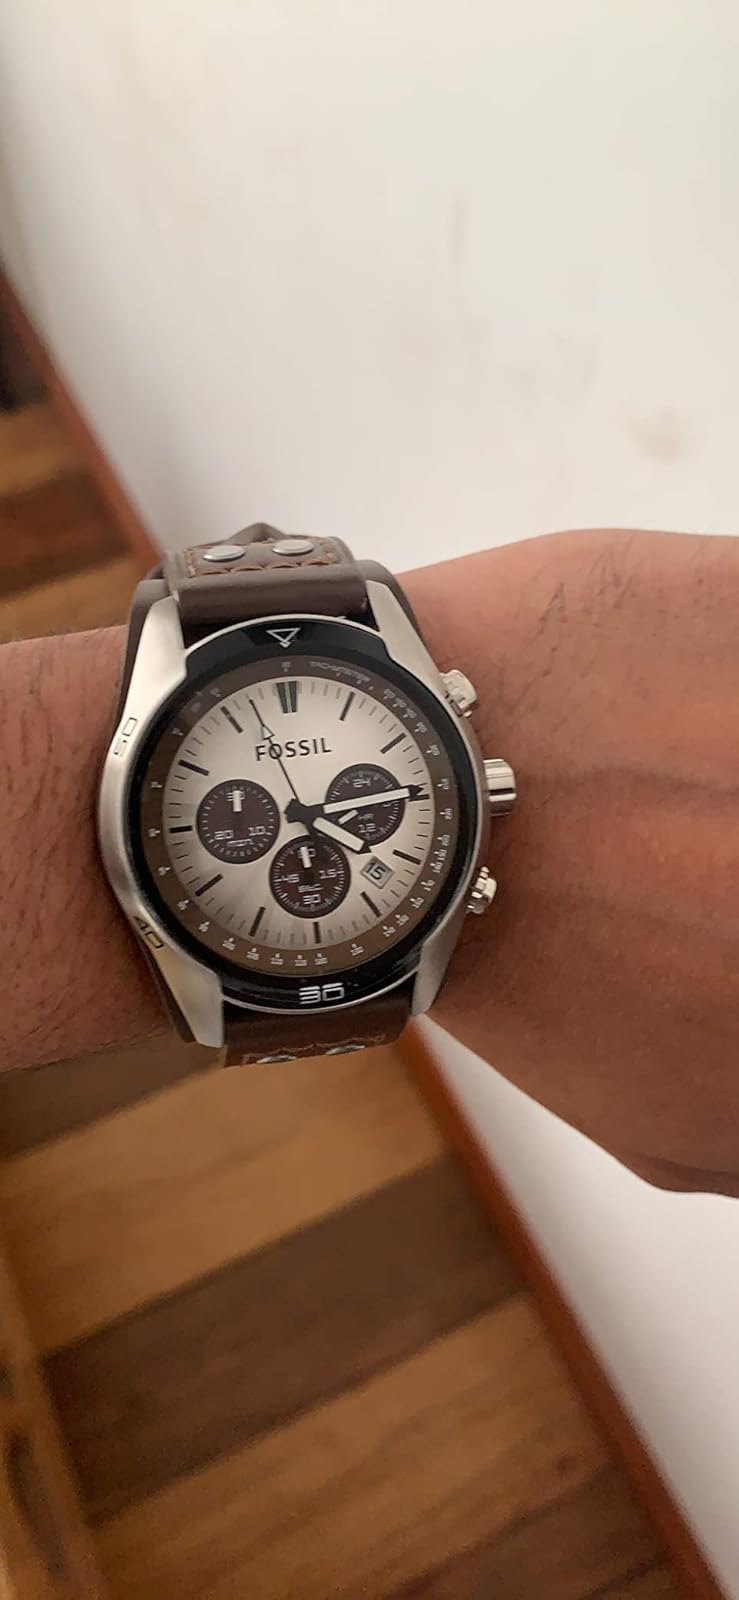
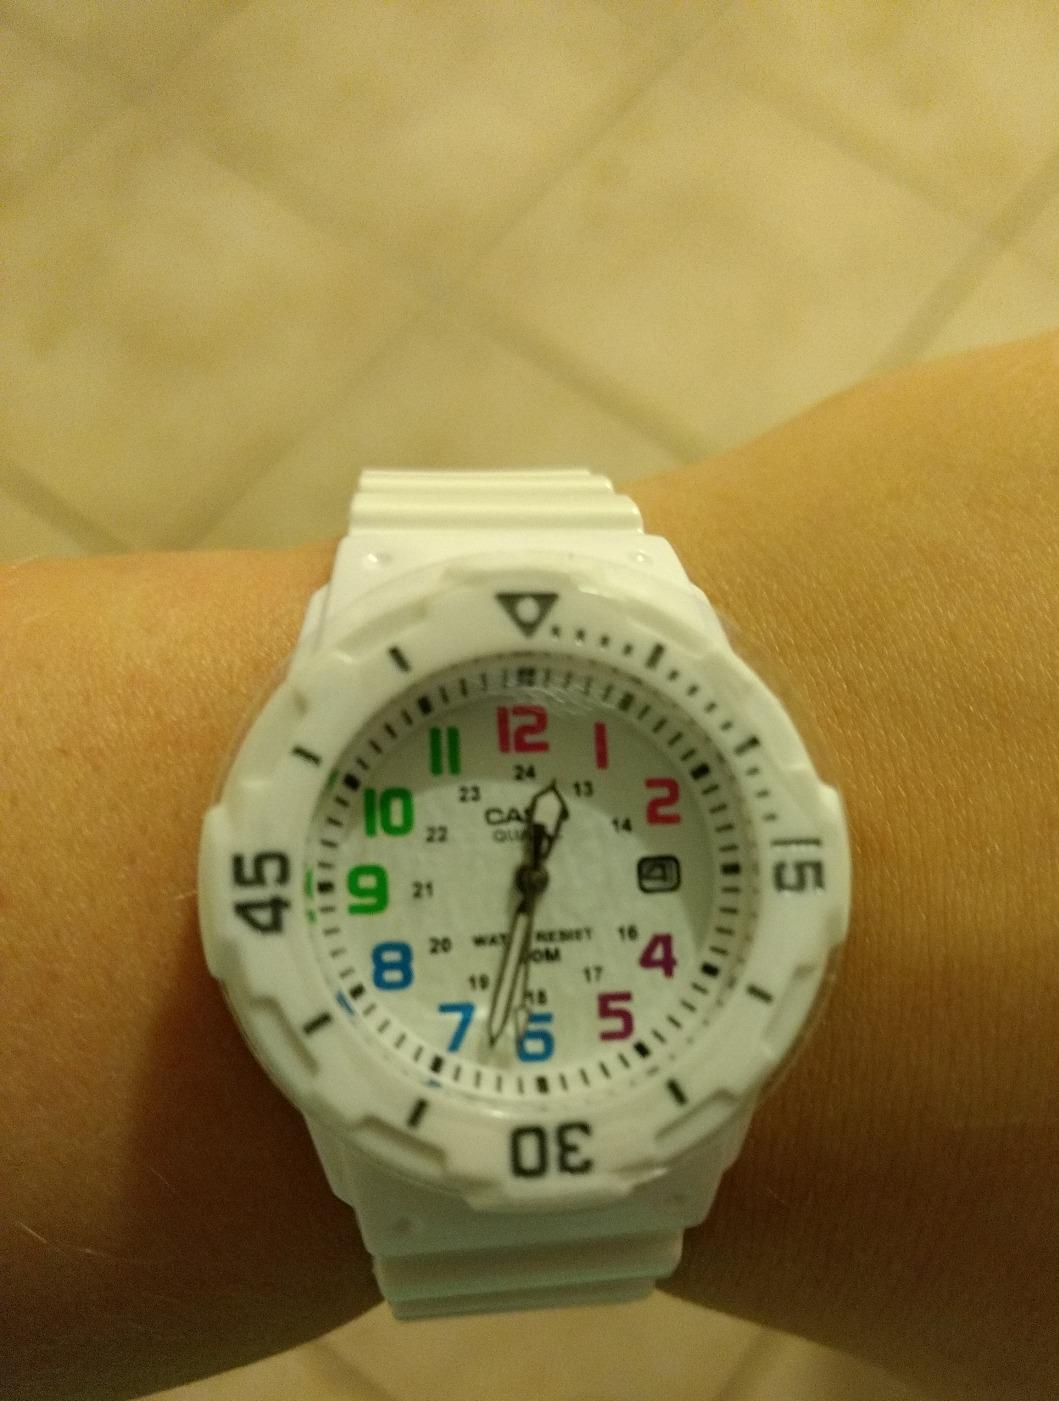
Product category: accessories_watch
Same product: no